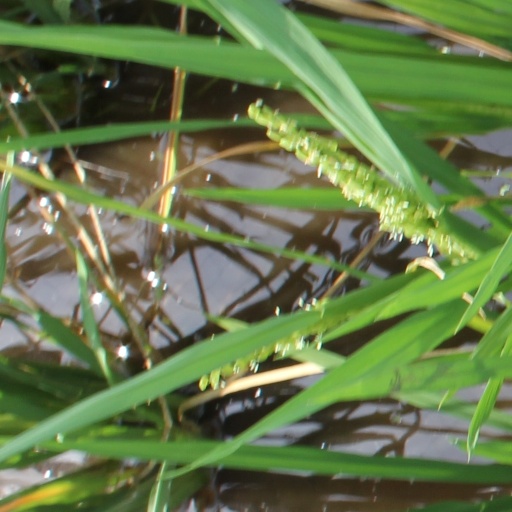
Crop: rice